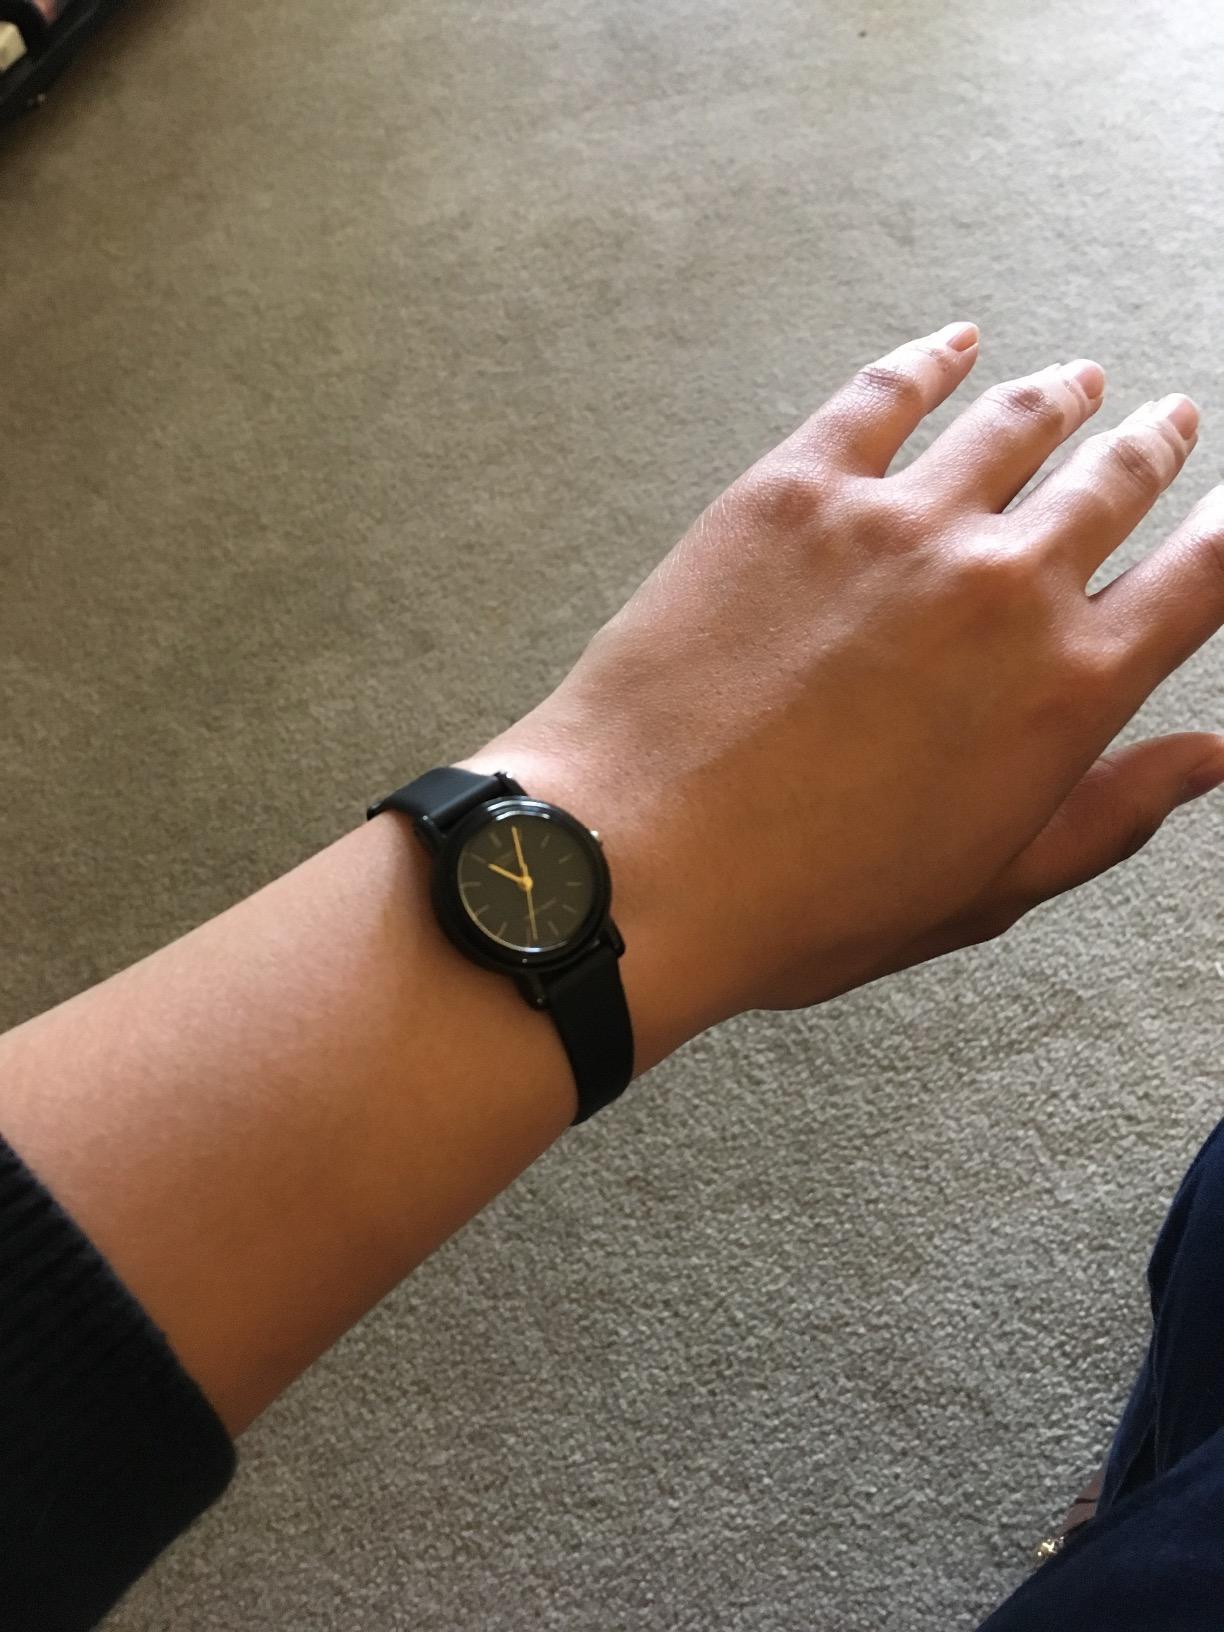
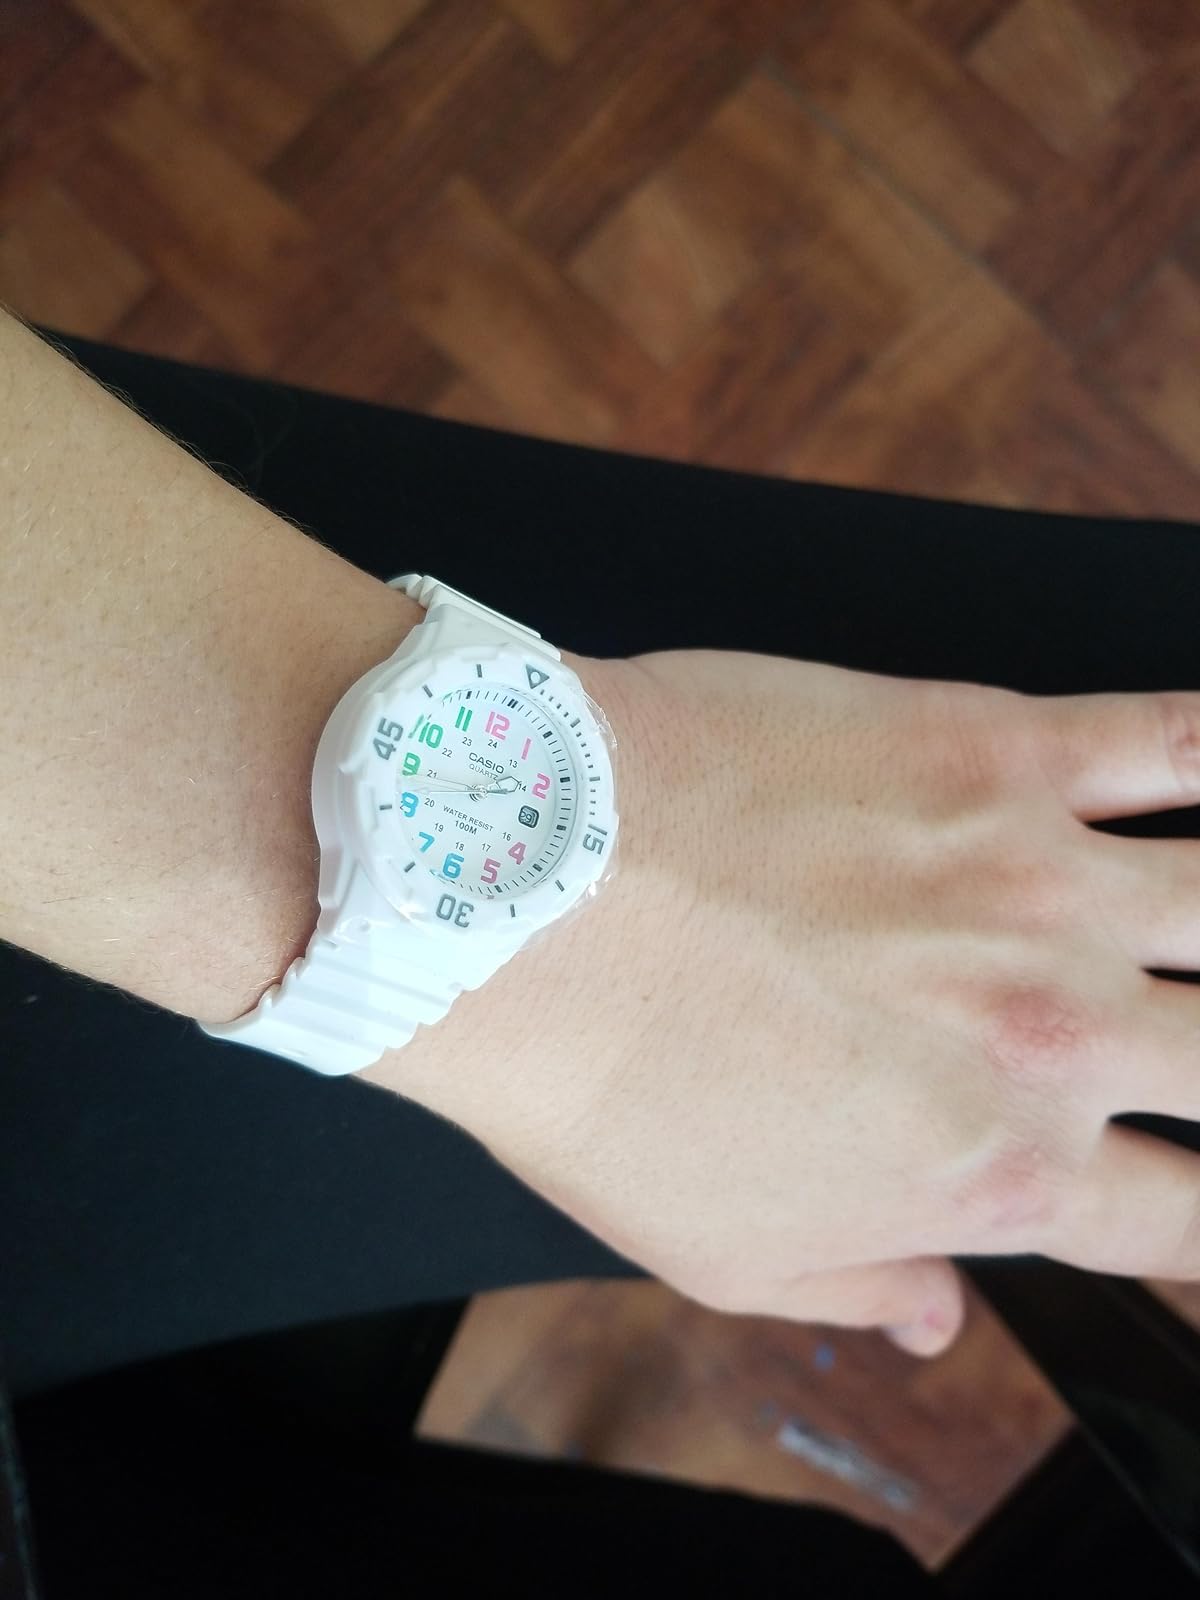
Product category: accessories_watch
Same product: no